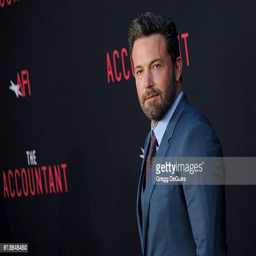
actor arrives at the premiere of film